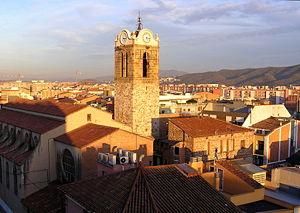
Mollet del Vallès est une commune de la province de Barcelone, en Catalogne, en Espagne, de la comarque de l'Vallès Oriental
Le combat de Mollet oppose les troupes françaises du général Duhesme aux Espagnols sous les ordres du général Campoverde à Mollet del Vallès près de Barcelone, le 21 janvier 1810.